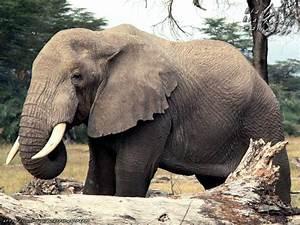
elephant